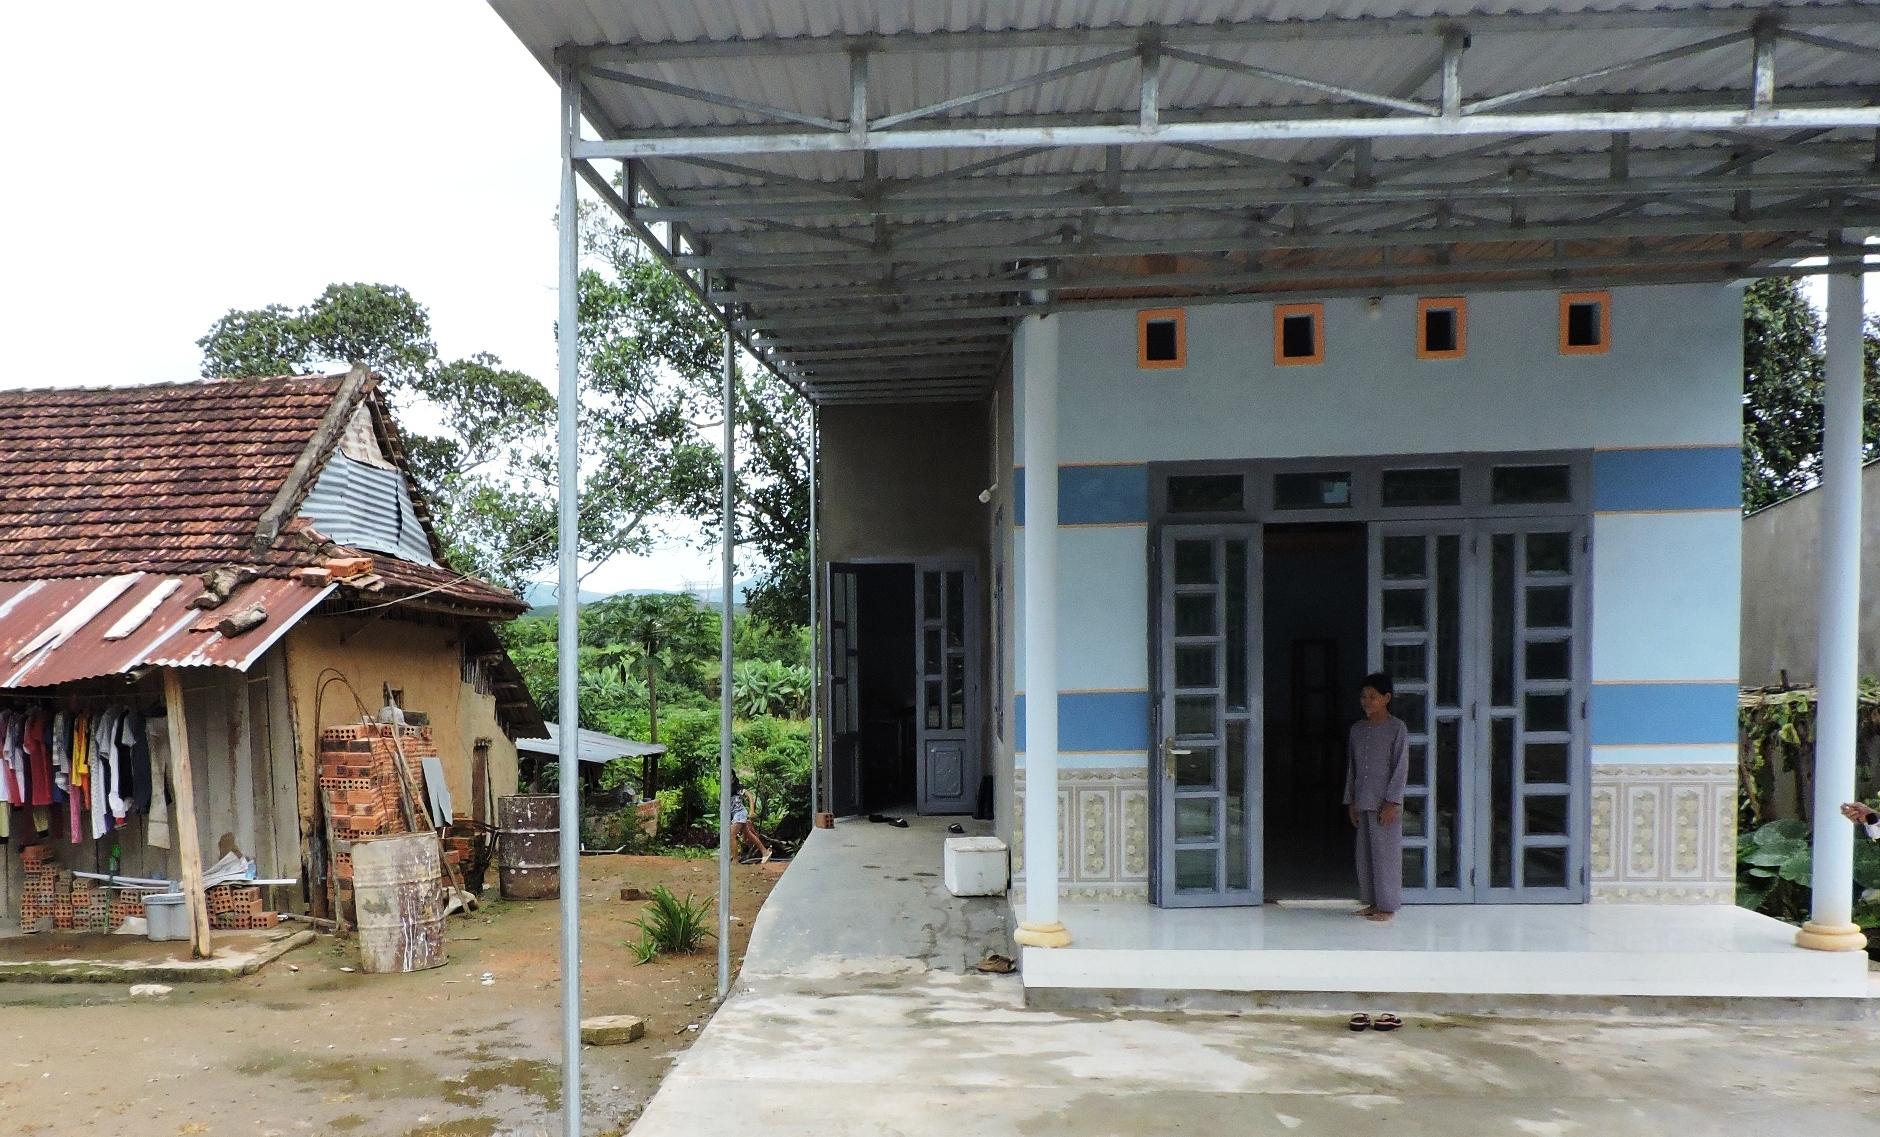
ở phía trước căn nhà màu xanh nước biển có sự xuất hiện của một người